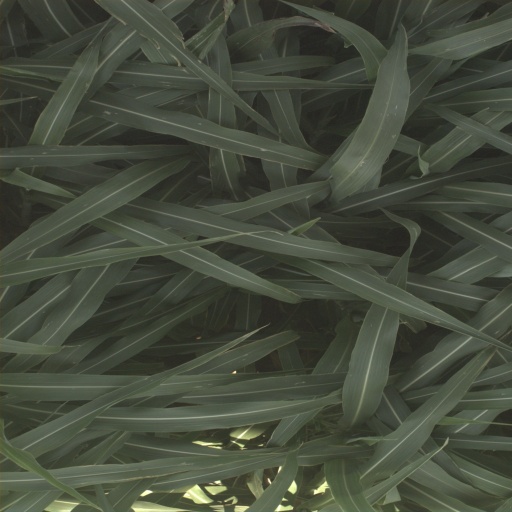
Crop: sorghum